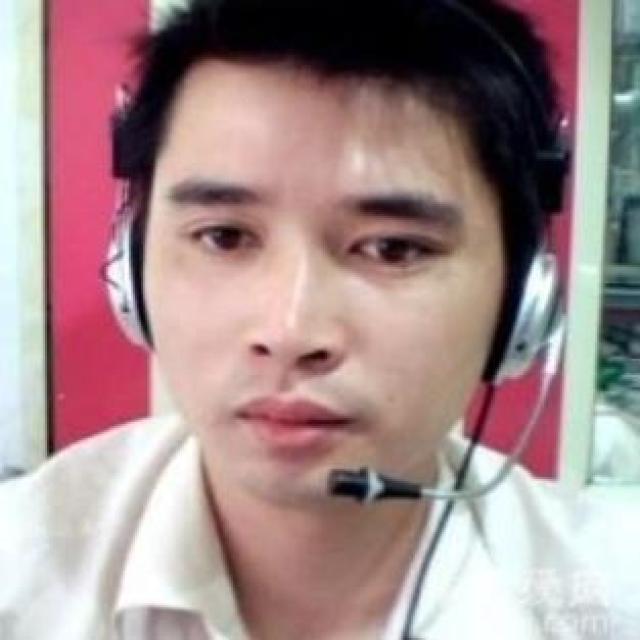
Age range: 21-44